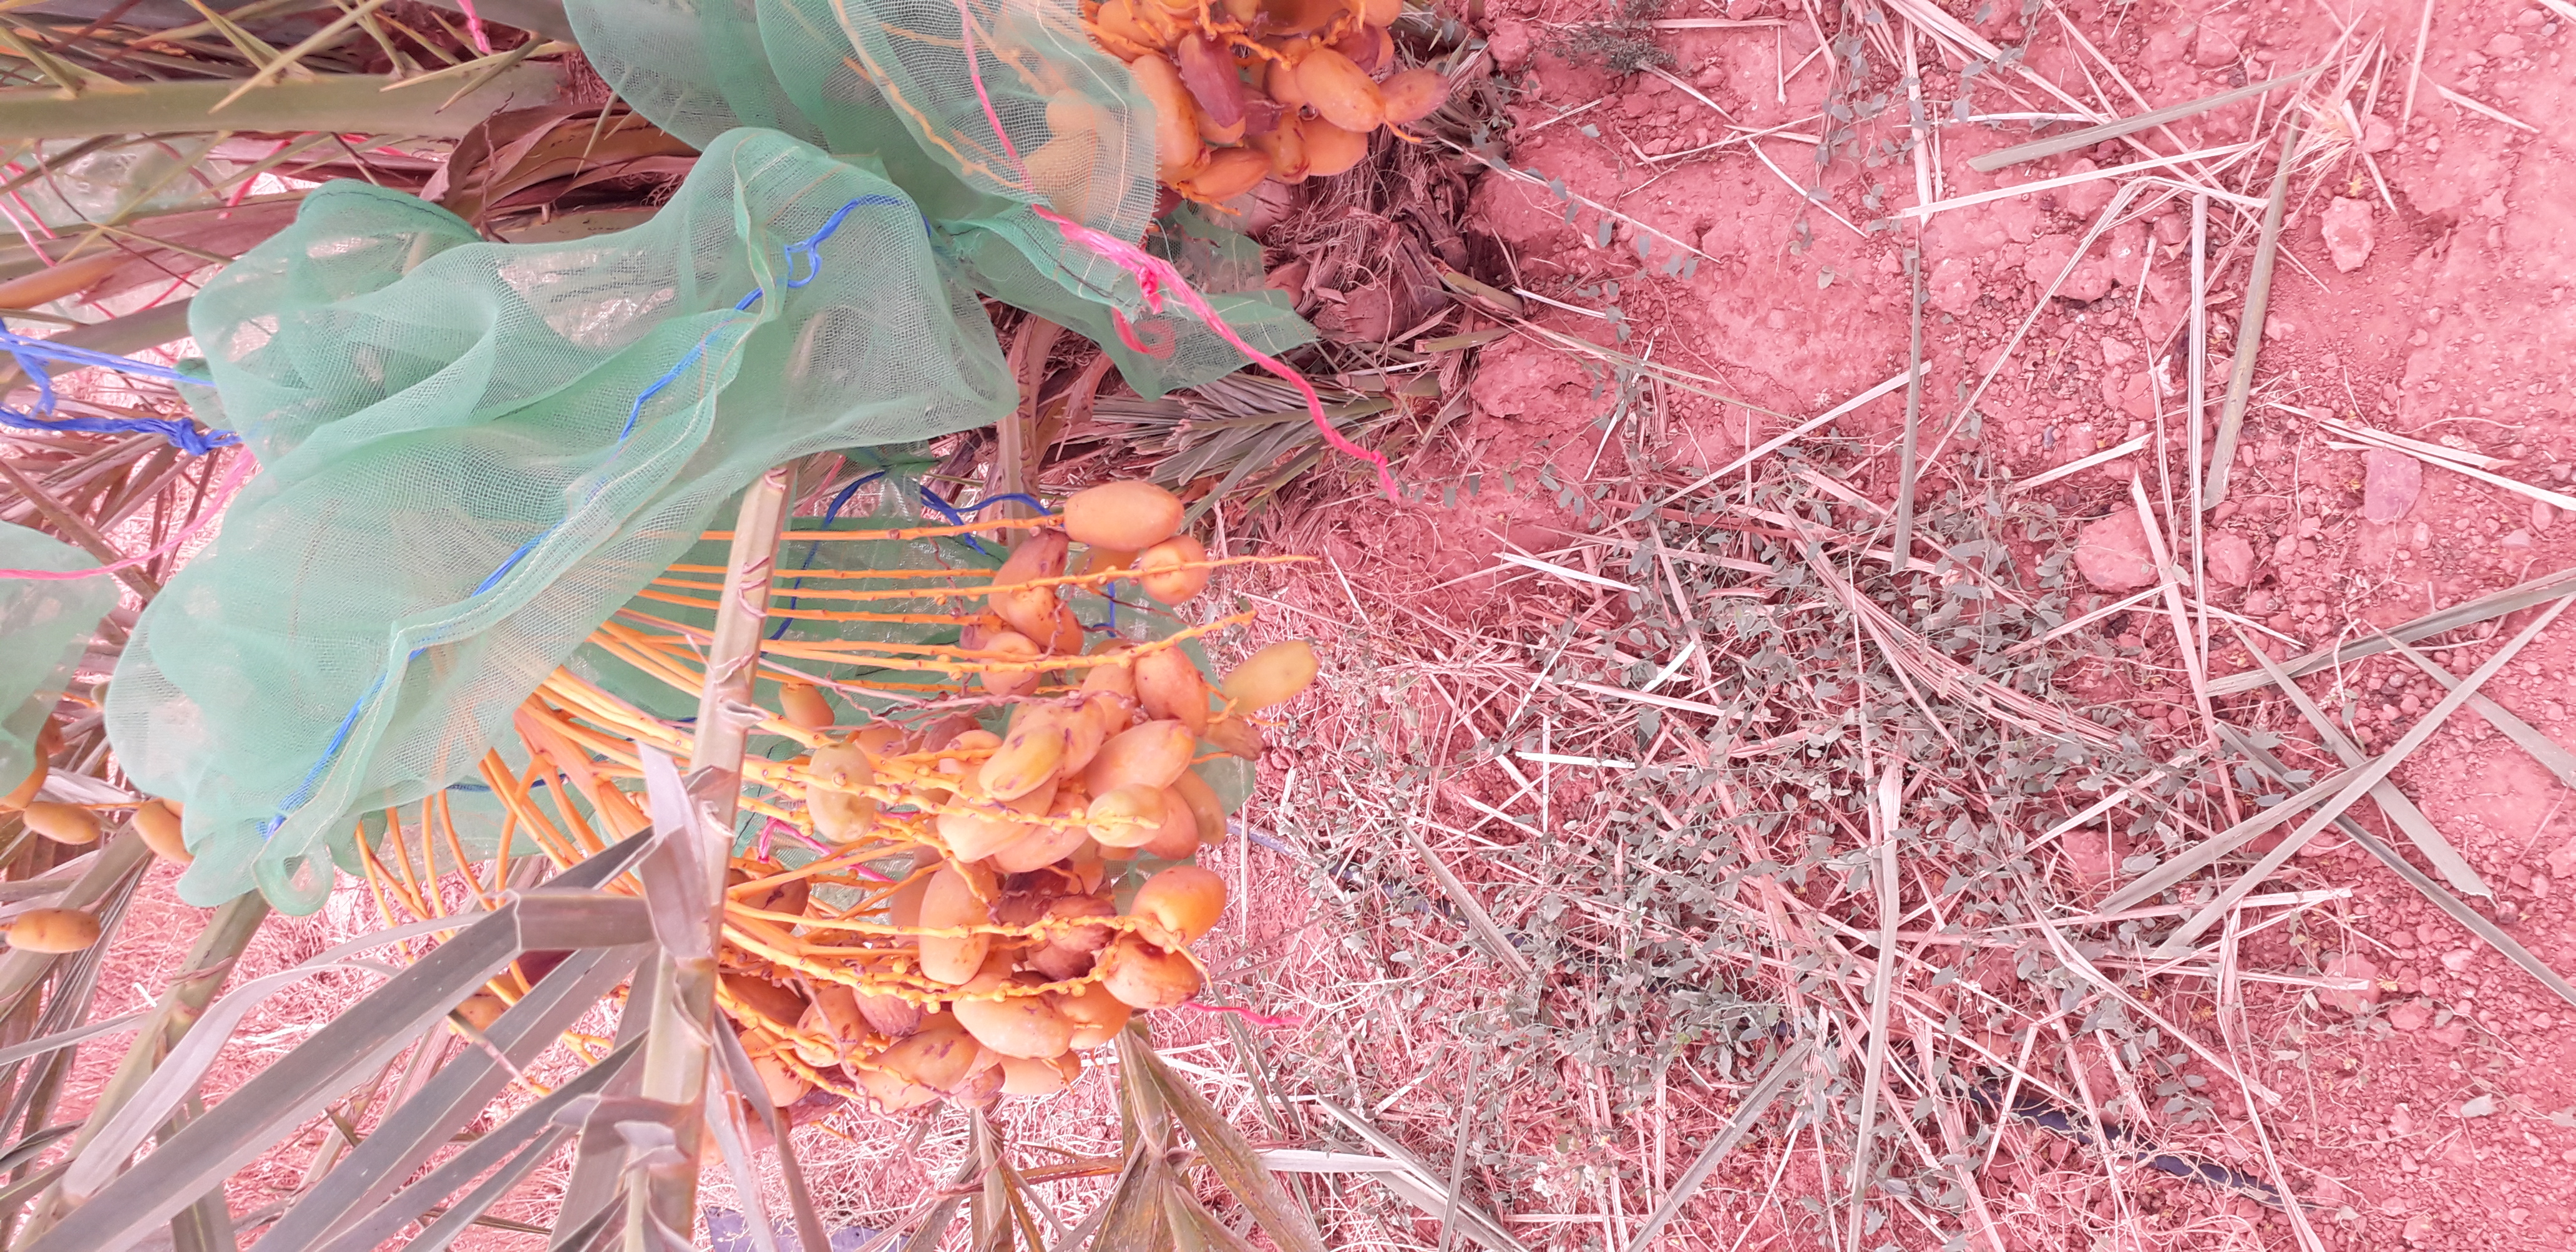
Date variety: Boumajhoul